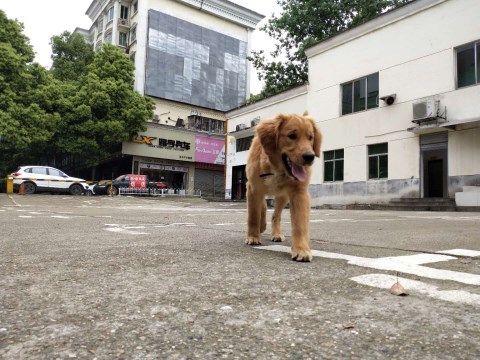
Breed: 5355-n000126-golden_retriever